Staniel Cay

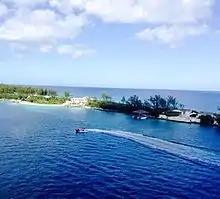
View of the Island in the Exuma Archipelago

Vegetation includes palm trees, bougainvilleas, hibiscus and seagrape. A diverse range of red, black and white mangrove can also be found on the island. Flora includes sugar cane and tamarind, which are typically served as local dishes. Fauna includes the typical Bahamian Pig and Anolis lizards. In 1977, small groups of brown anole were released in Staniel Cay, small brown and yellow lizards with black markings on their backs. These small reptiles are 17–20 cm long and usually live in forests. The reptiles feed on the insects around the island.